Esperanza Iris

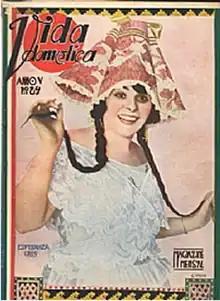
Esperanza Iris in a 1924 Brazilian magazine.

María Esperanza Bofill Ferrer (30 March 1888 – 7 November 1962), better known by her stage name Esperanza Iris, was a Mexican singer, leading lady, and stage actress.